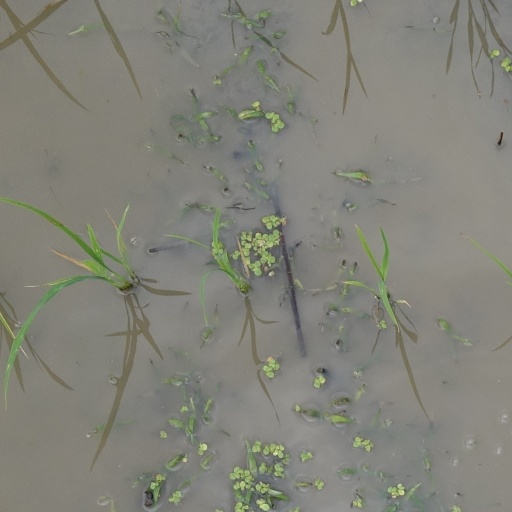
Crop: rice